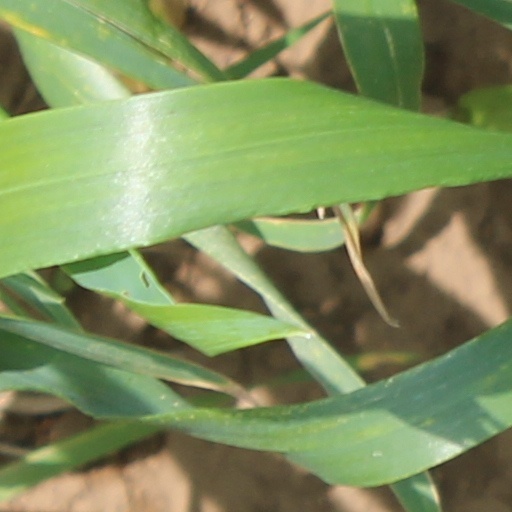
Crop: wheat